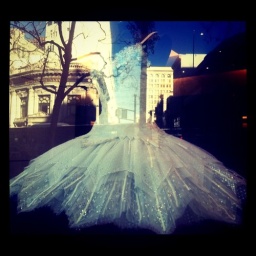
A pretty dress on Market street in San Francisco.